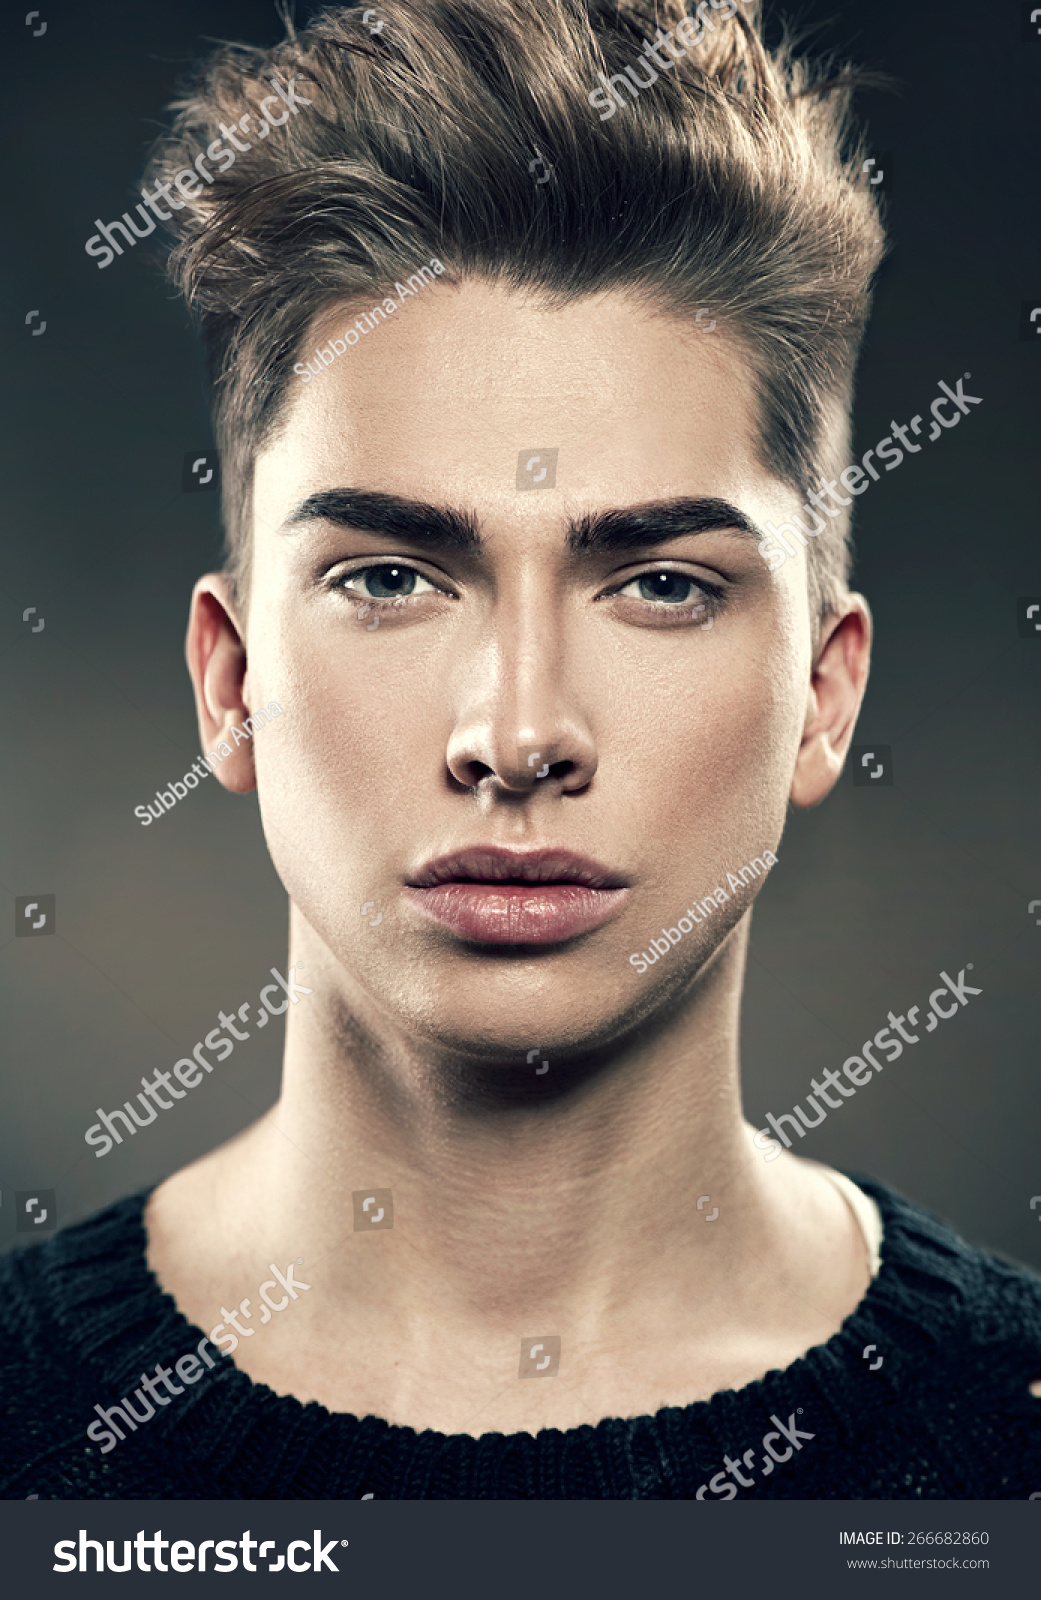
Label: Colored